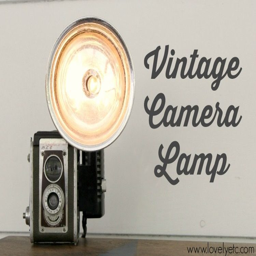
how to turn a vintage camera into a lamp